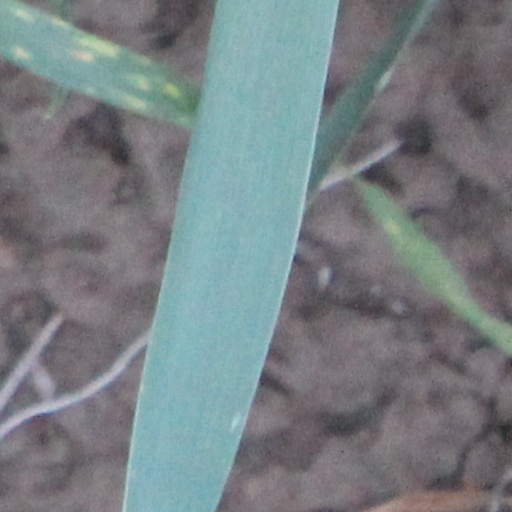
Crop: wheat